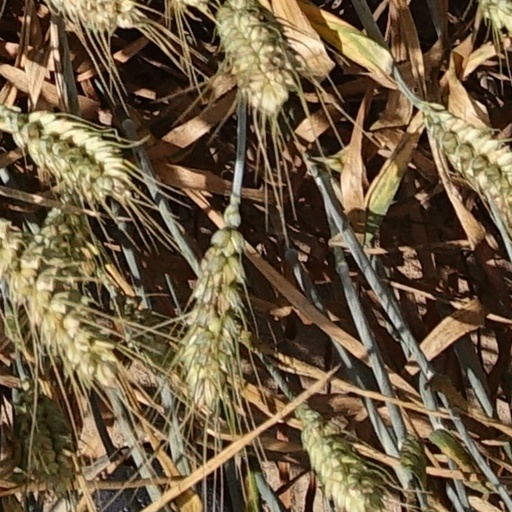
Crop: wheat